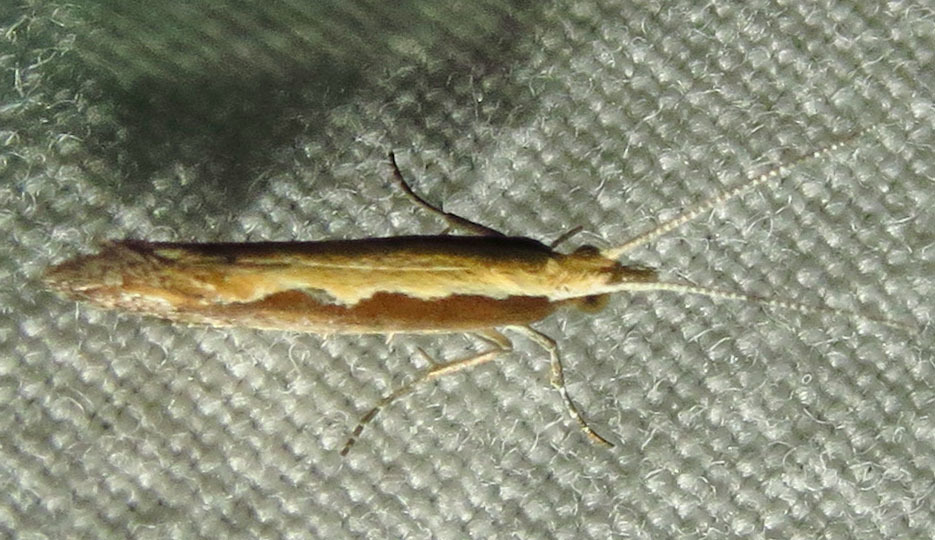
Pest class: diamondback_moth